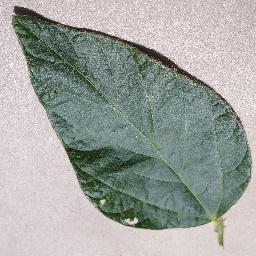
Label: Soybean___healthy